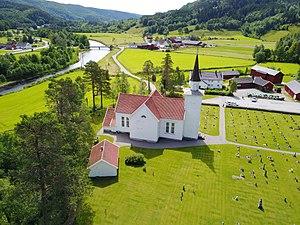
Vigmostad est une localité et une ancienne commune de Norvège, située dans le comté d'Adger et faisant partie de la commune de Lindesnes.